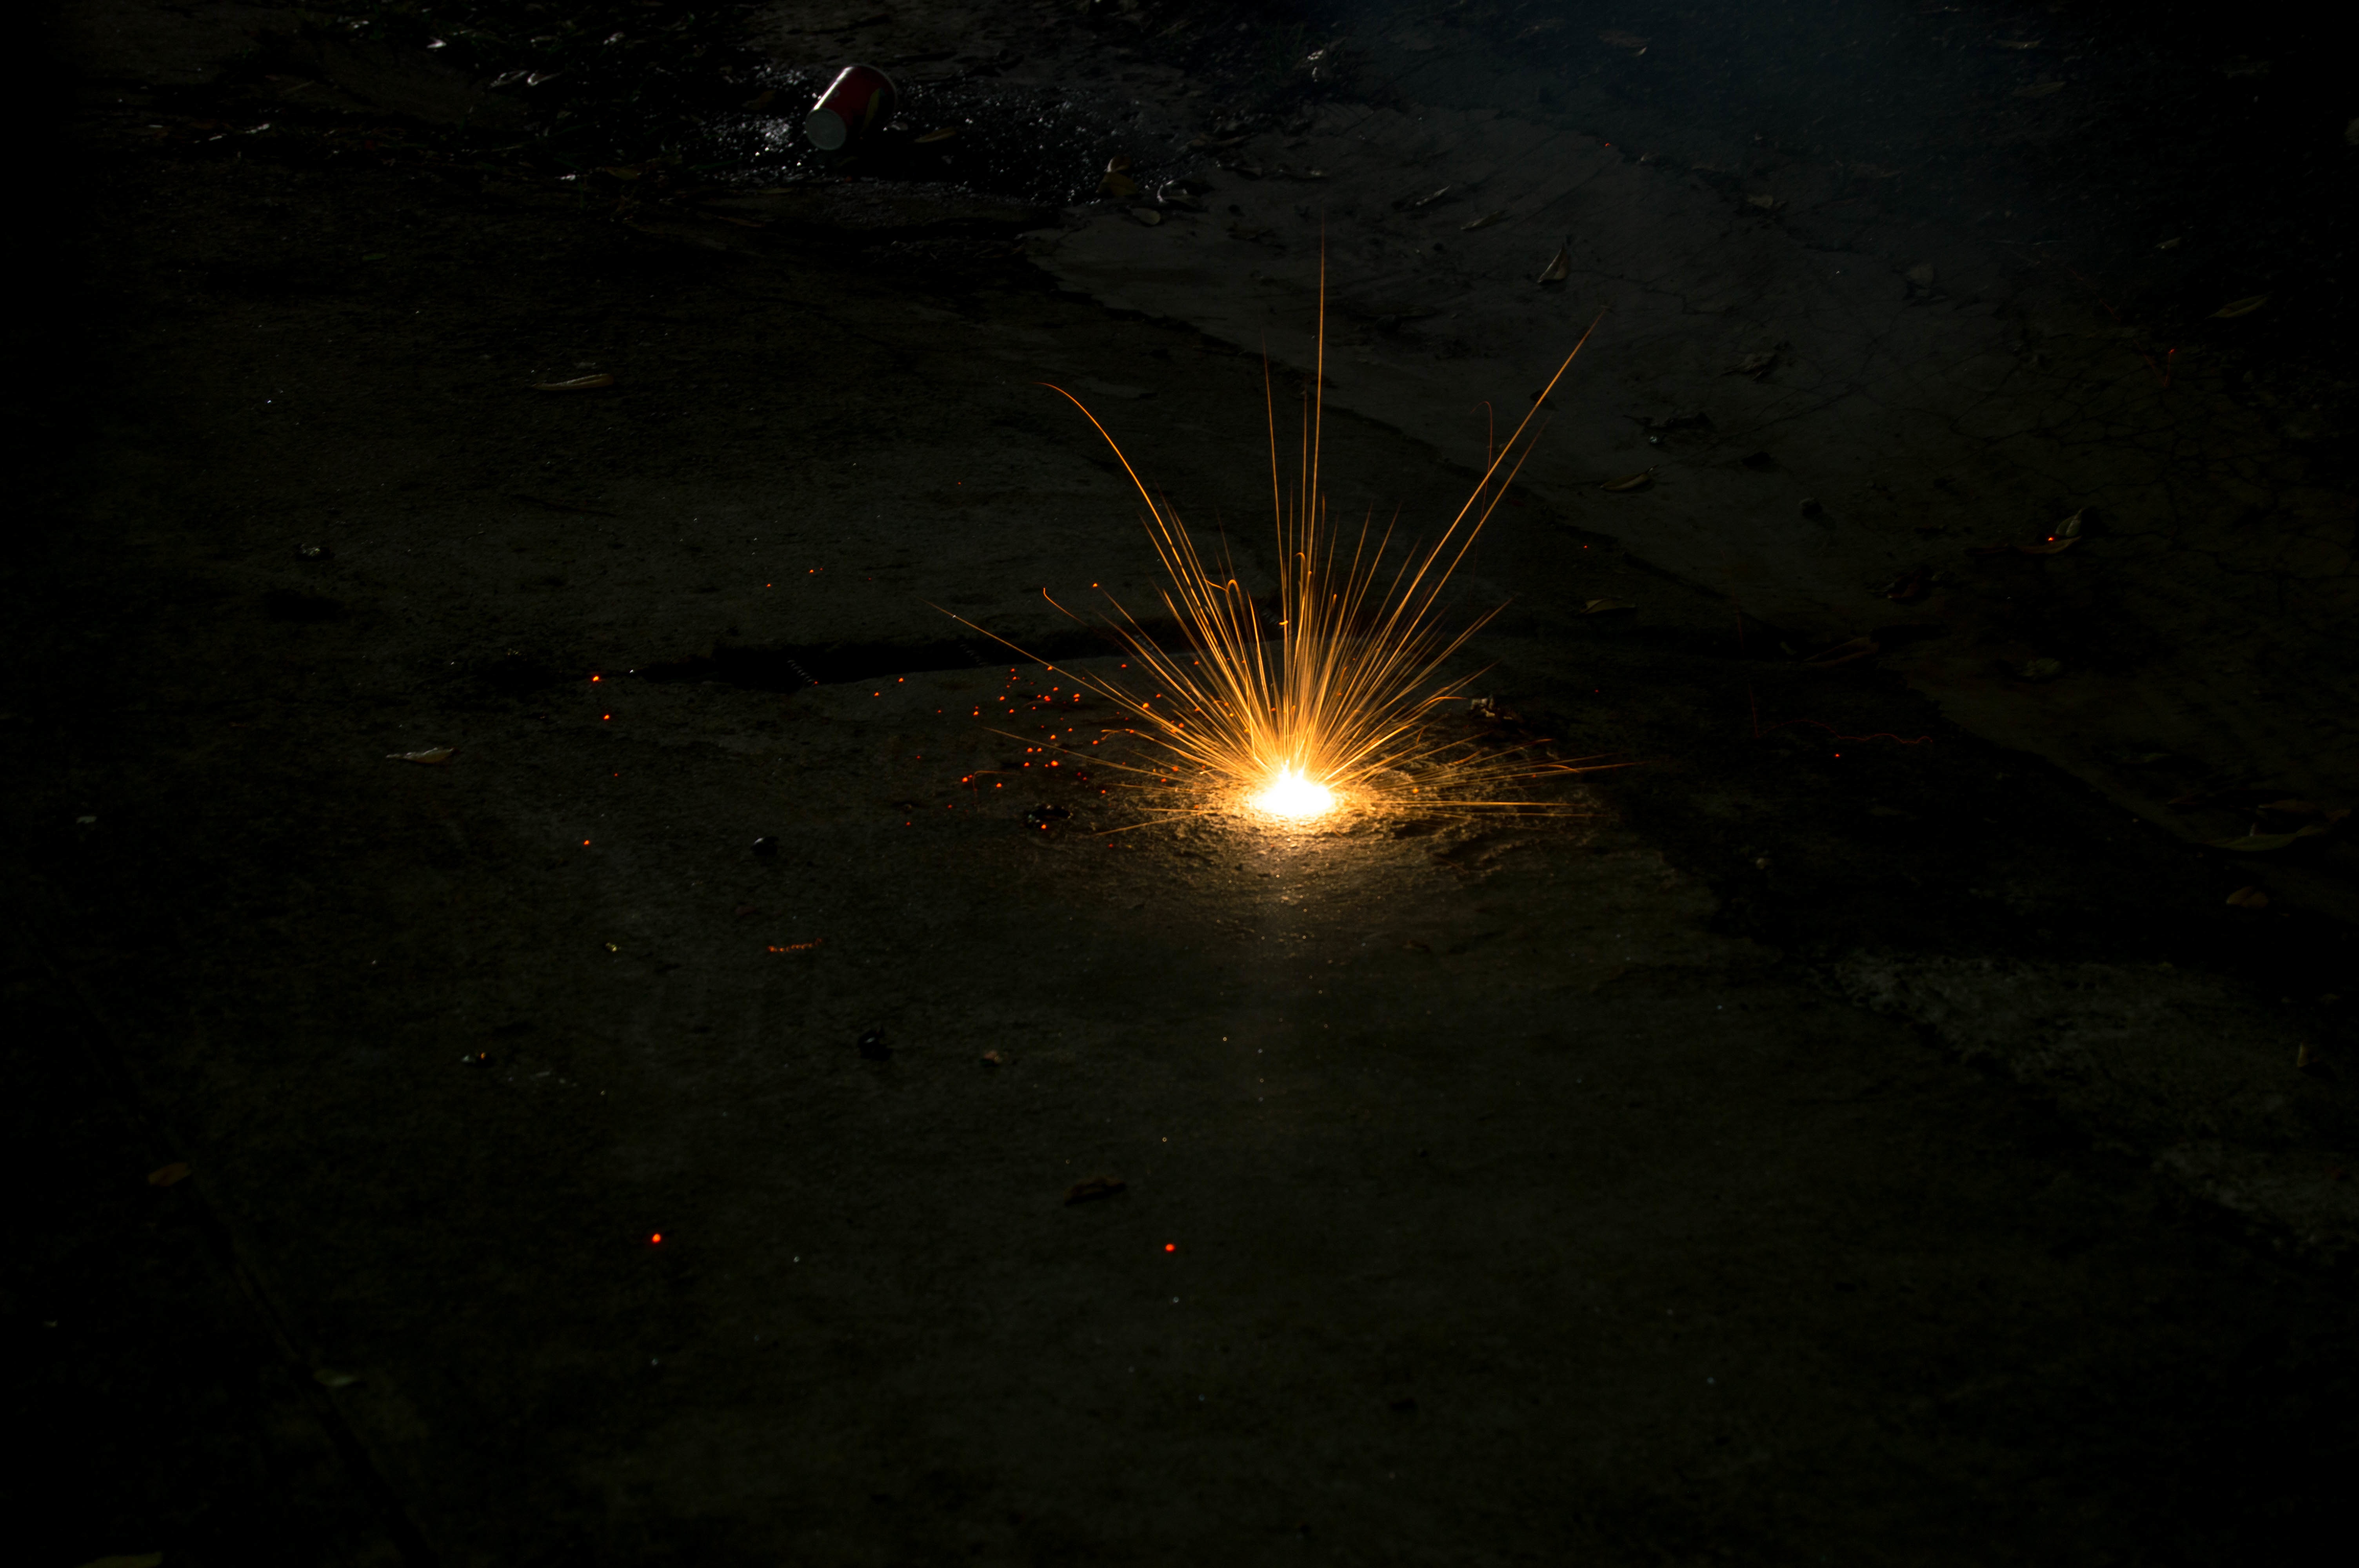
light, night, sunlight, sparkler, reflection, darkness, moonlight, screenshot, astronomical object